Jochen Rindt

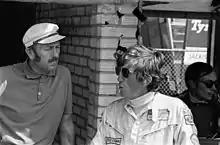
Black-and-white photograph of Colin Chapman on the left and Rindt on the right conversing in the pit lane in front of a brick wall

For , Cooper introduced the T81 chassis and used nine-year old Maserati V12 engines, which were powerful but heavy. A new engine formula was introduced for the season, with the capacity doubled to three litres. Many teams struggled with the new rules, leaving Cooper competitive even with their old Maserati V12s. After McLaren left, Rindt became team leader until world champion John Surtees joined from Ferrari. At the second race of the year, the , Rindt overcame an engine failure in practice to qualify second, next to Surtees on the front row of the grid. In a race affected by heavy rain, he overtook Surtees for the lead on lap four. He spun several times on the wet track and suffered from a limited-slip differential, but held onto the lead until lap 21, when Surtees repassed him and won. It was Rindt's first ever podium finish in Formula One, after what "Motor Sport" magazine called a "very courageous" drive. Overall, he achieved three podium positions, handing him third place in the championship at the end of the year.